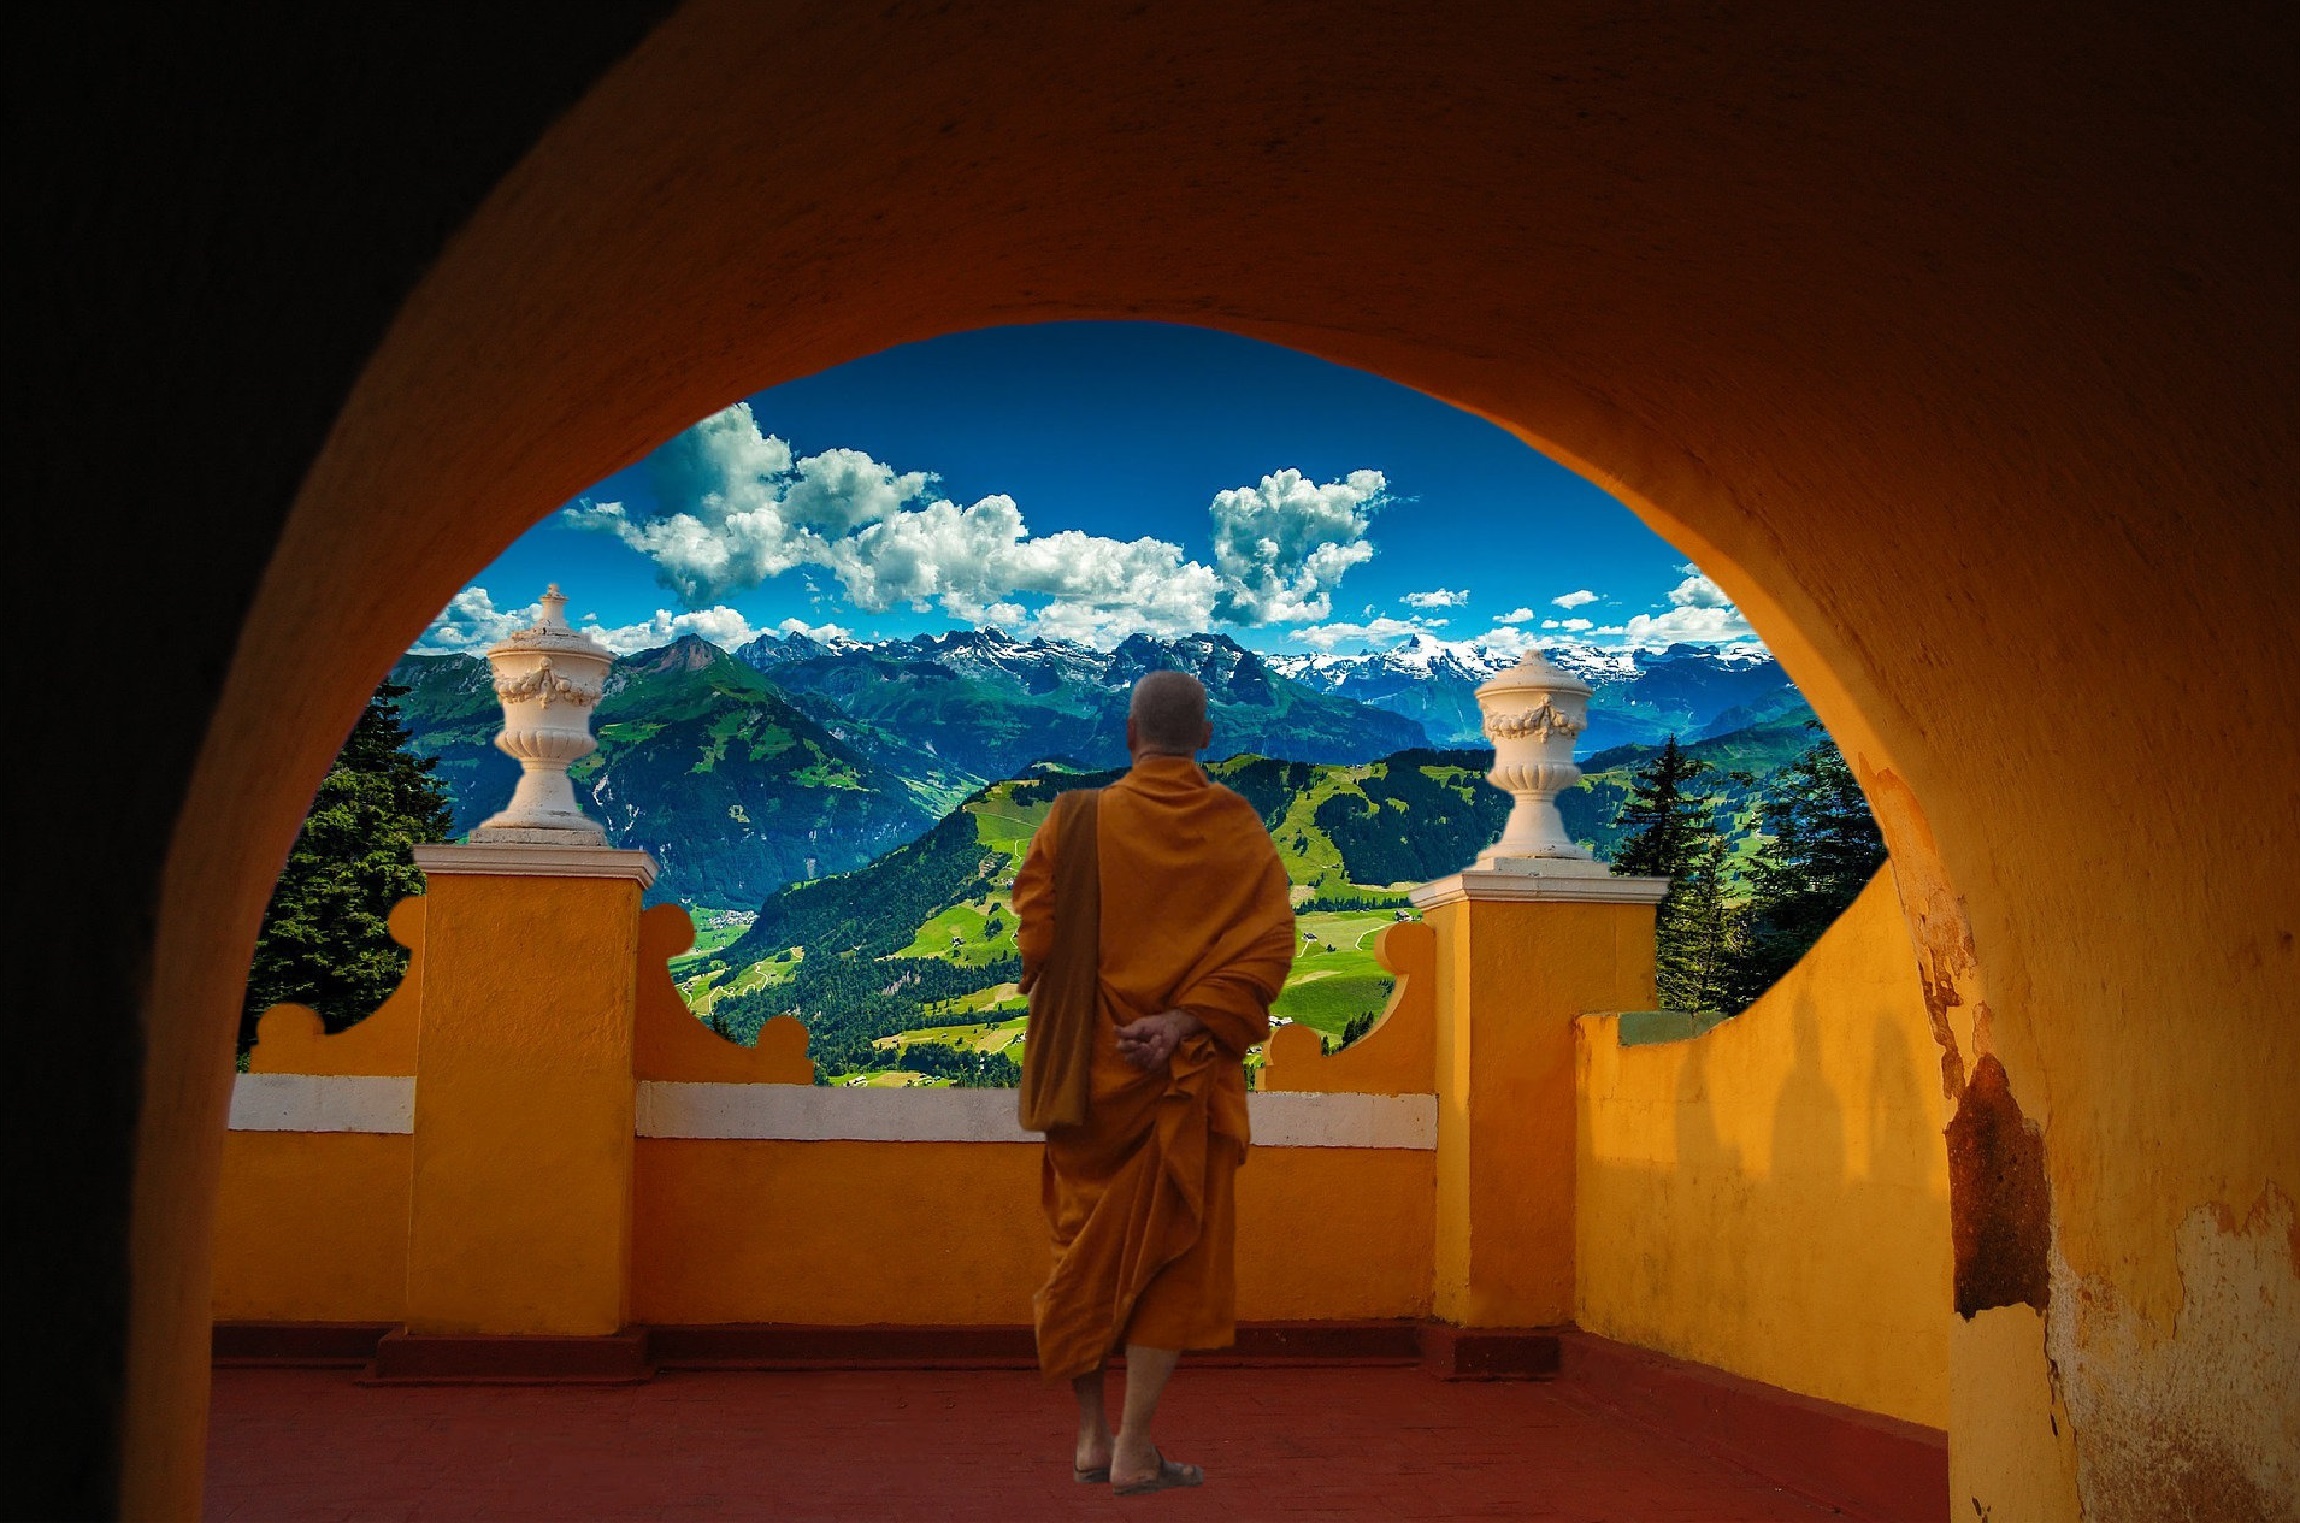
landscape, nature, window, wall, arch, orange, color, monk, meditate, buddhist, buddhism, religion, asia, rest, zen, world, spiritual, painting, art, relaxation, meditation, happy, temple, faith, monastery, snapshot, mural, buddha, serenity, india, shape, silent, tibetan, harmony, spirituality, modern art, inner calm, buddhists, abbot